Johan Le Bon

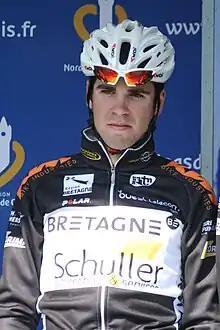
Le Bon at the 2011 Four Days of Dunkirk

Johan Le Bon (born 3 October 1990) is a French road bicycle racer, who currently rides for French amateur team Dinan Sport Cycling.